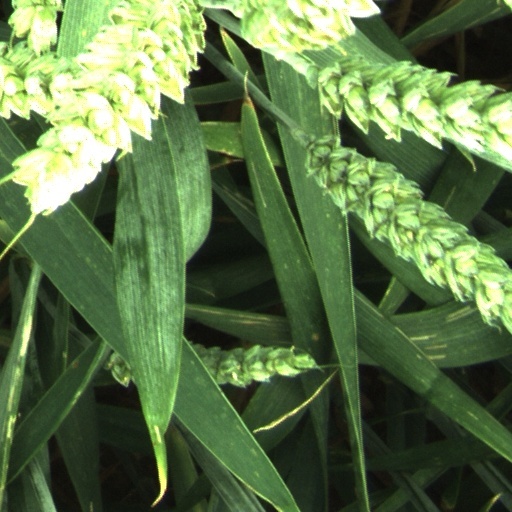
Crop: wheat